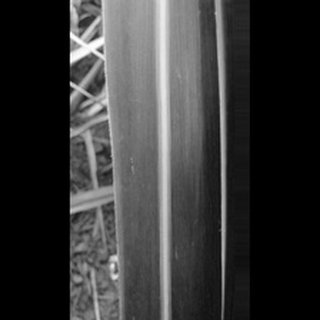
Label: healthy_sugarcane